James Marshall & Co.

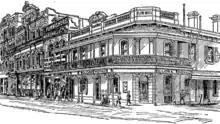
Globe Hotel, Adelaide, demolished 1907

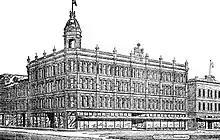
Architect's drawing, James Marshall's emporium

Next they purchased the Globe Hotel on the Stephens Place corner, and an adjacent section which they had been leasing from the South Australian Company, so they had the whole western side of Stephens Place from Rundle Street to Verco Buildings.